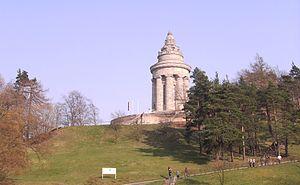
Wilhelm Kreis, né le 17 mars 1873 à Eltville et mort le 13 août 1955 à Bad Honnef, est un architecte et professeur d'architecture allemand, qui travailla notamment sous l'Empire allemand, la République de Weimar, le Troisième Reich et les débuts de la République fédérale d'Allemagne.